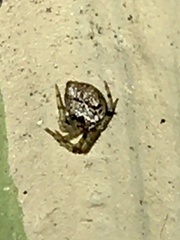
Species: Parasteatoda_tepidariorum